Declassification

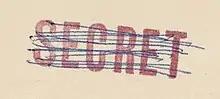
Scribbled out "SECRET" on the 1945 written and 1961 declassified Szilárd petition

Classified information has been governed by various Official Secrets Acts, the latest being the Official Secrets Act 1989. Until 1989 requested information was routinely kept secret invoking the public interest defence; this was largely removed by the 1989 Act. The Freedom of Information Act 2000 largely requires information to be disclosed unless there are good reasons for secrecy.